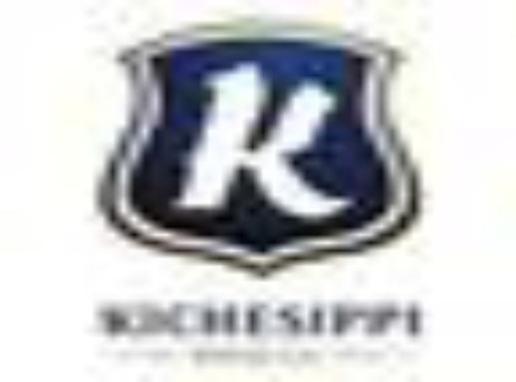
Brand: kichesippi-2
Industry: Food